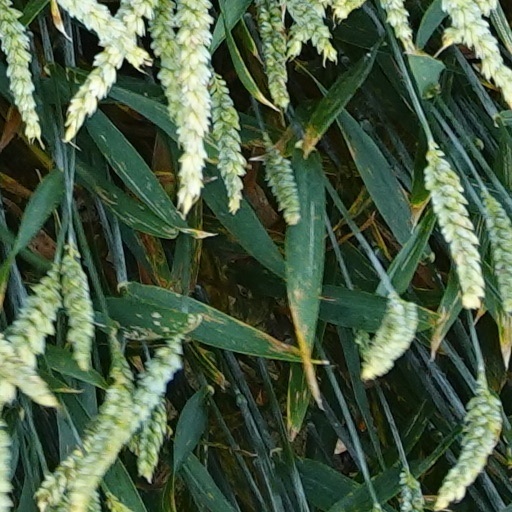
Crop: wheat